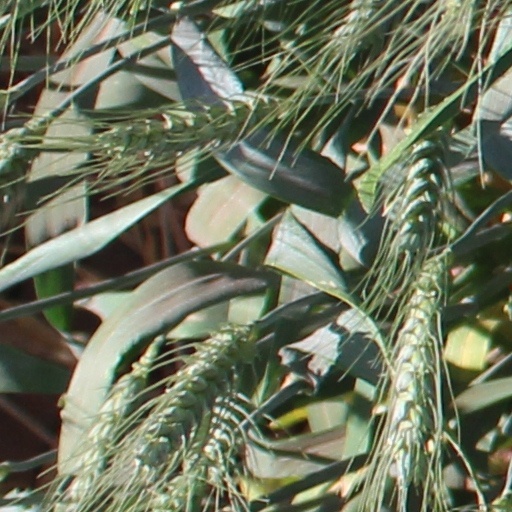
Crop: wheat